Paradisus Judaeorum

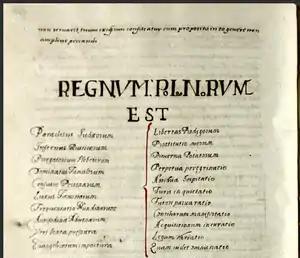
1605 Latin text that has been described as a pasquil "planted" at celebration of the 11 December 1605 wedding of Poland's King Sigismund III Vasa to Constance of Austria.

""Regnum Polonorum est Paradisus Judaeorum"" is the opening line of an anonymous 1606 Latin pasquil, or pasquinade (satire), which can be rendered in English as "The Kingdom of Poland is a Paradise for Jews", and which is composed of a series of two-word predicates designed to describe the Polish kingdom in an unflattering light. In 1937, Stanisław Kot surmised that the pasquil's author may have been a Polish Catholic townsman, perhaps a cleric, criticizing what he regarded as defects of the realm.